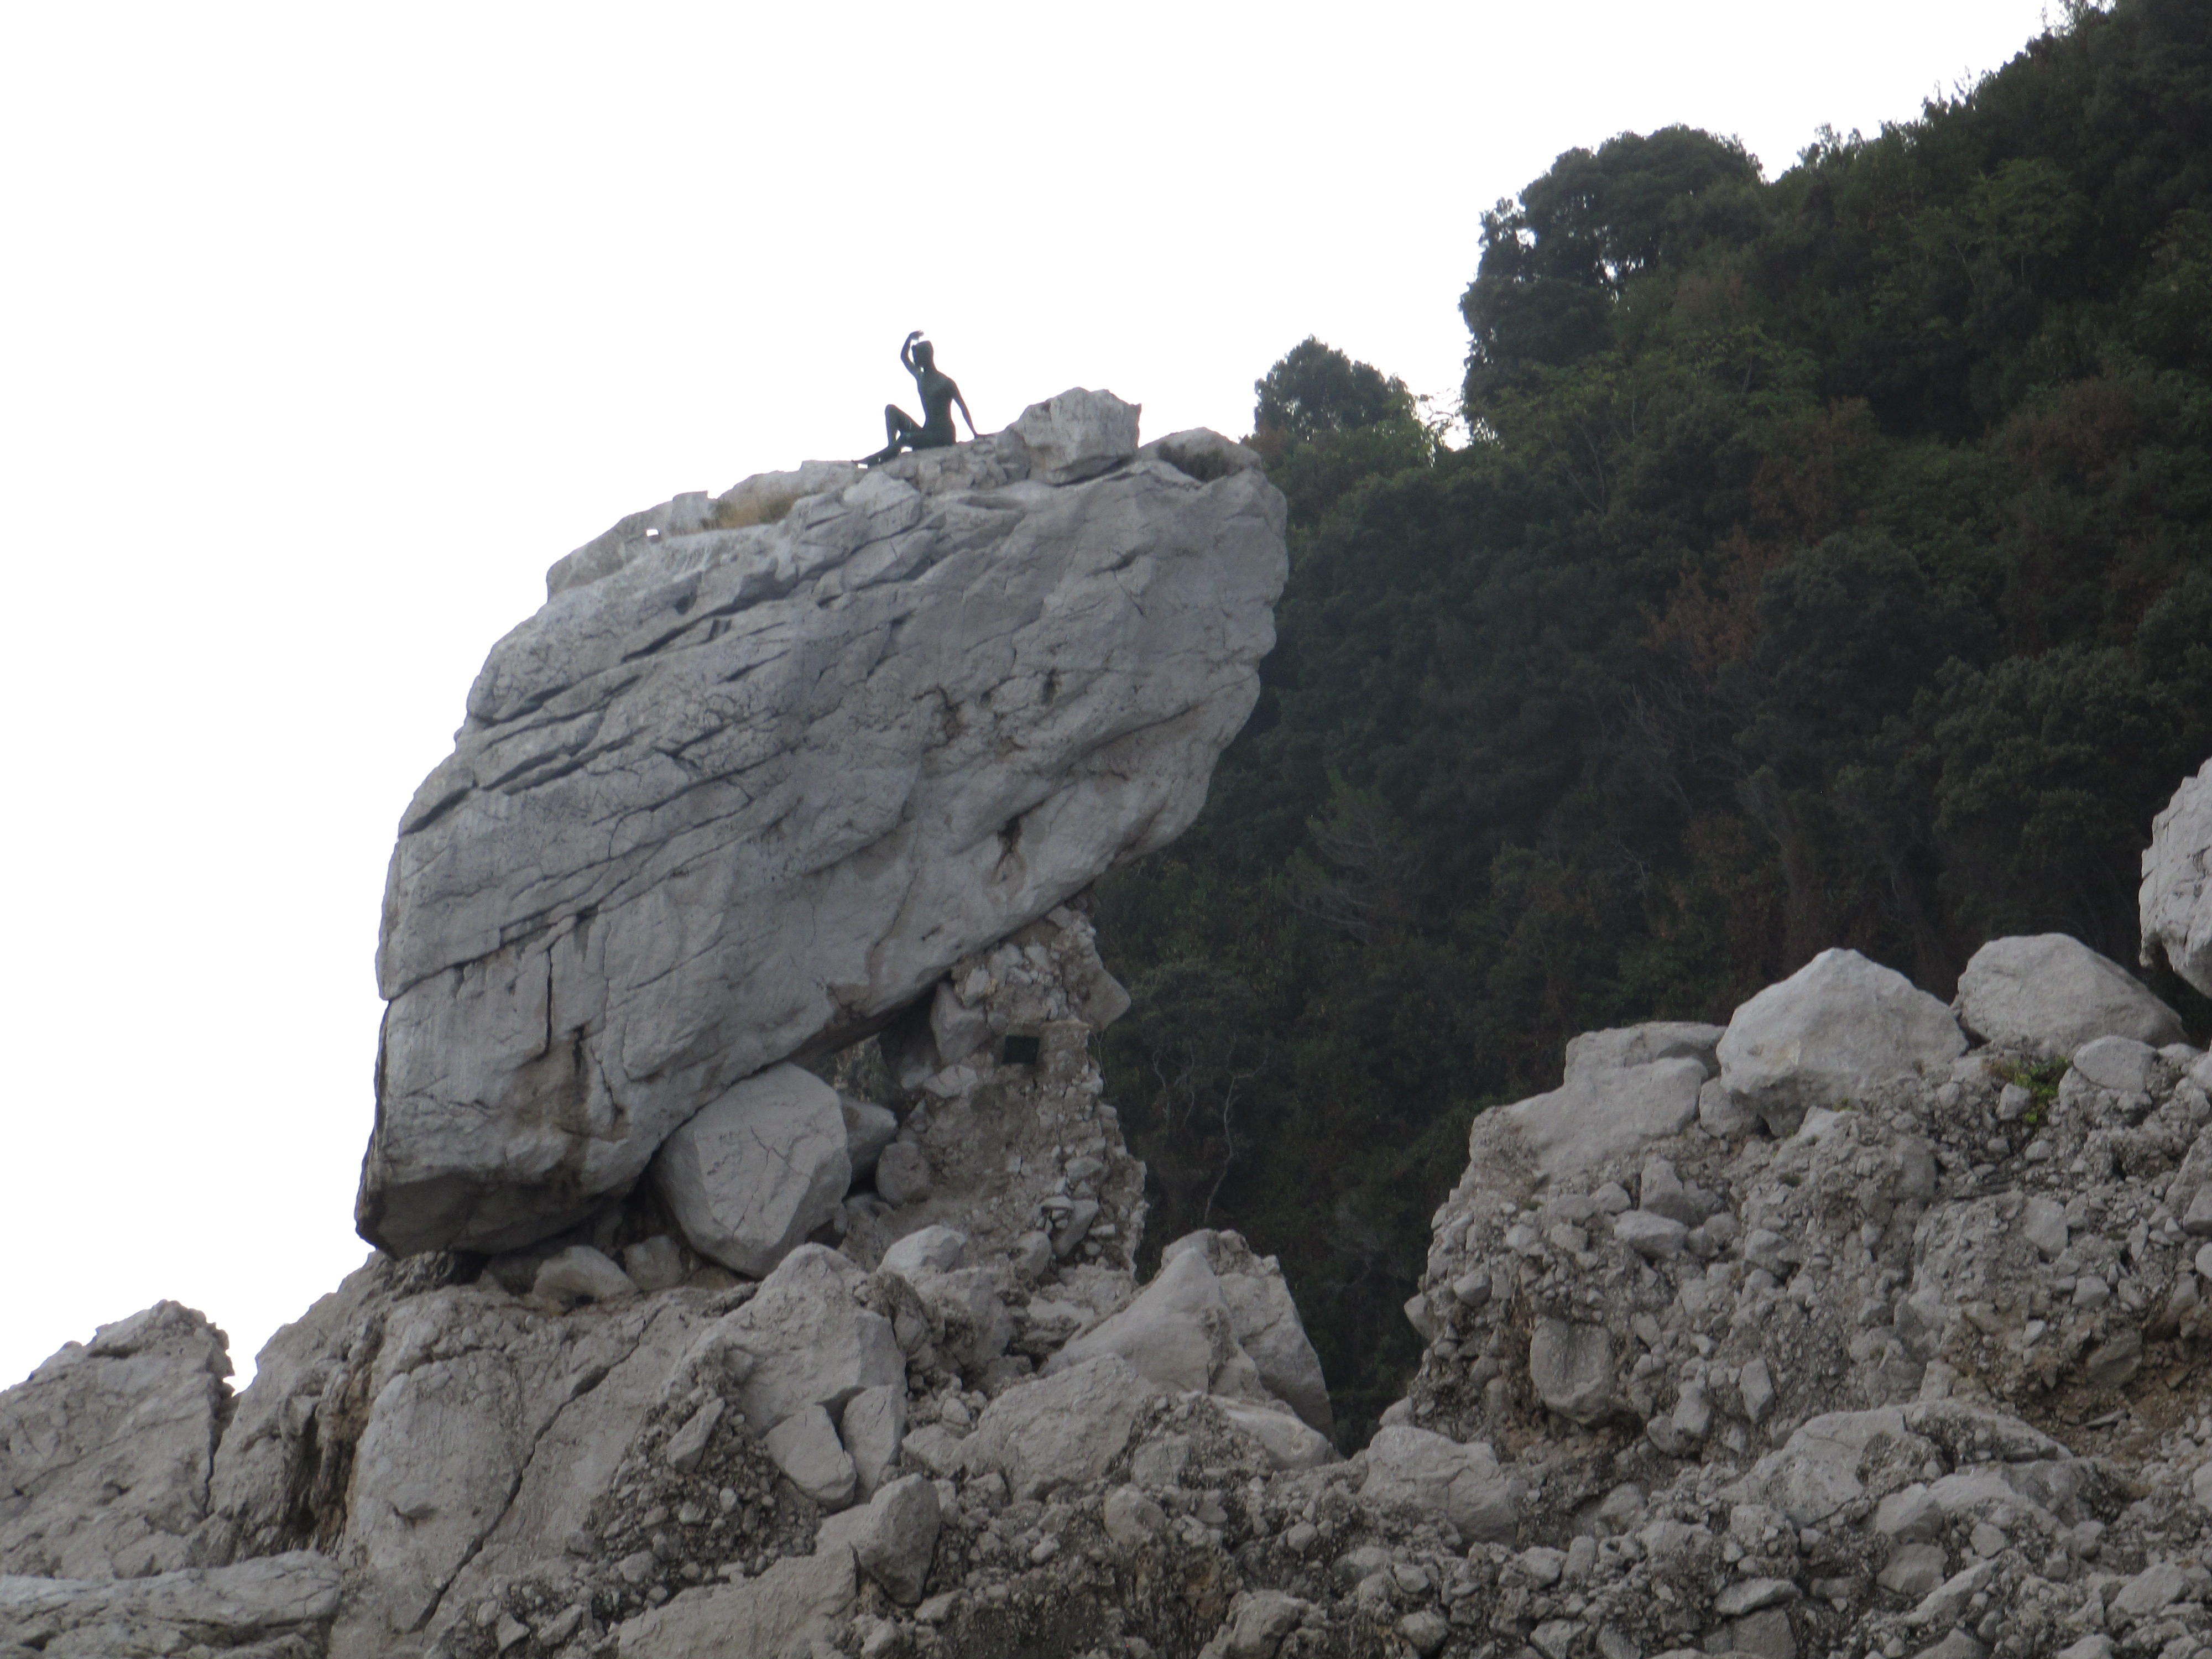
rock, mountain, boy, adventure, formation, cliff, terrain, material, ridge, stones, geology, outcrop, badlands, boulder, welcome, wadi, bedrock, capri, geological phenomenon